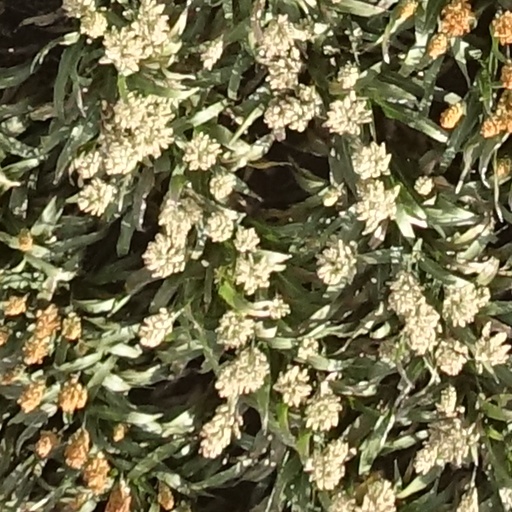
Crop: sorghum